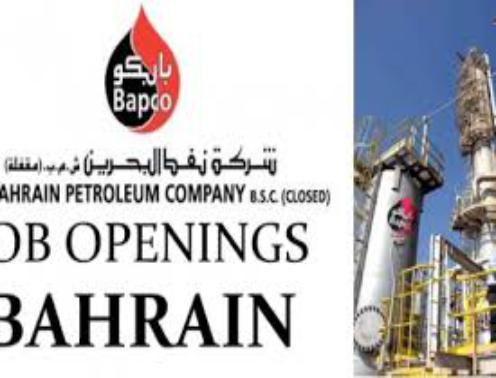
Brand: Bapco
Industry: Others